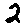
Label: 2